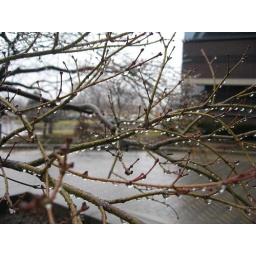
A branch on the white tree of gondor... these drops were just hangin' around